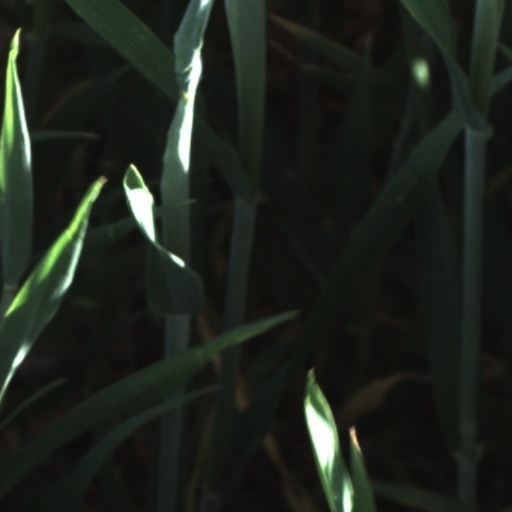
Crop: wheat